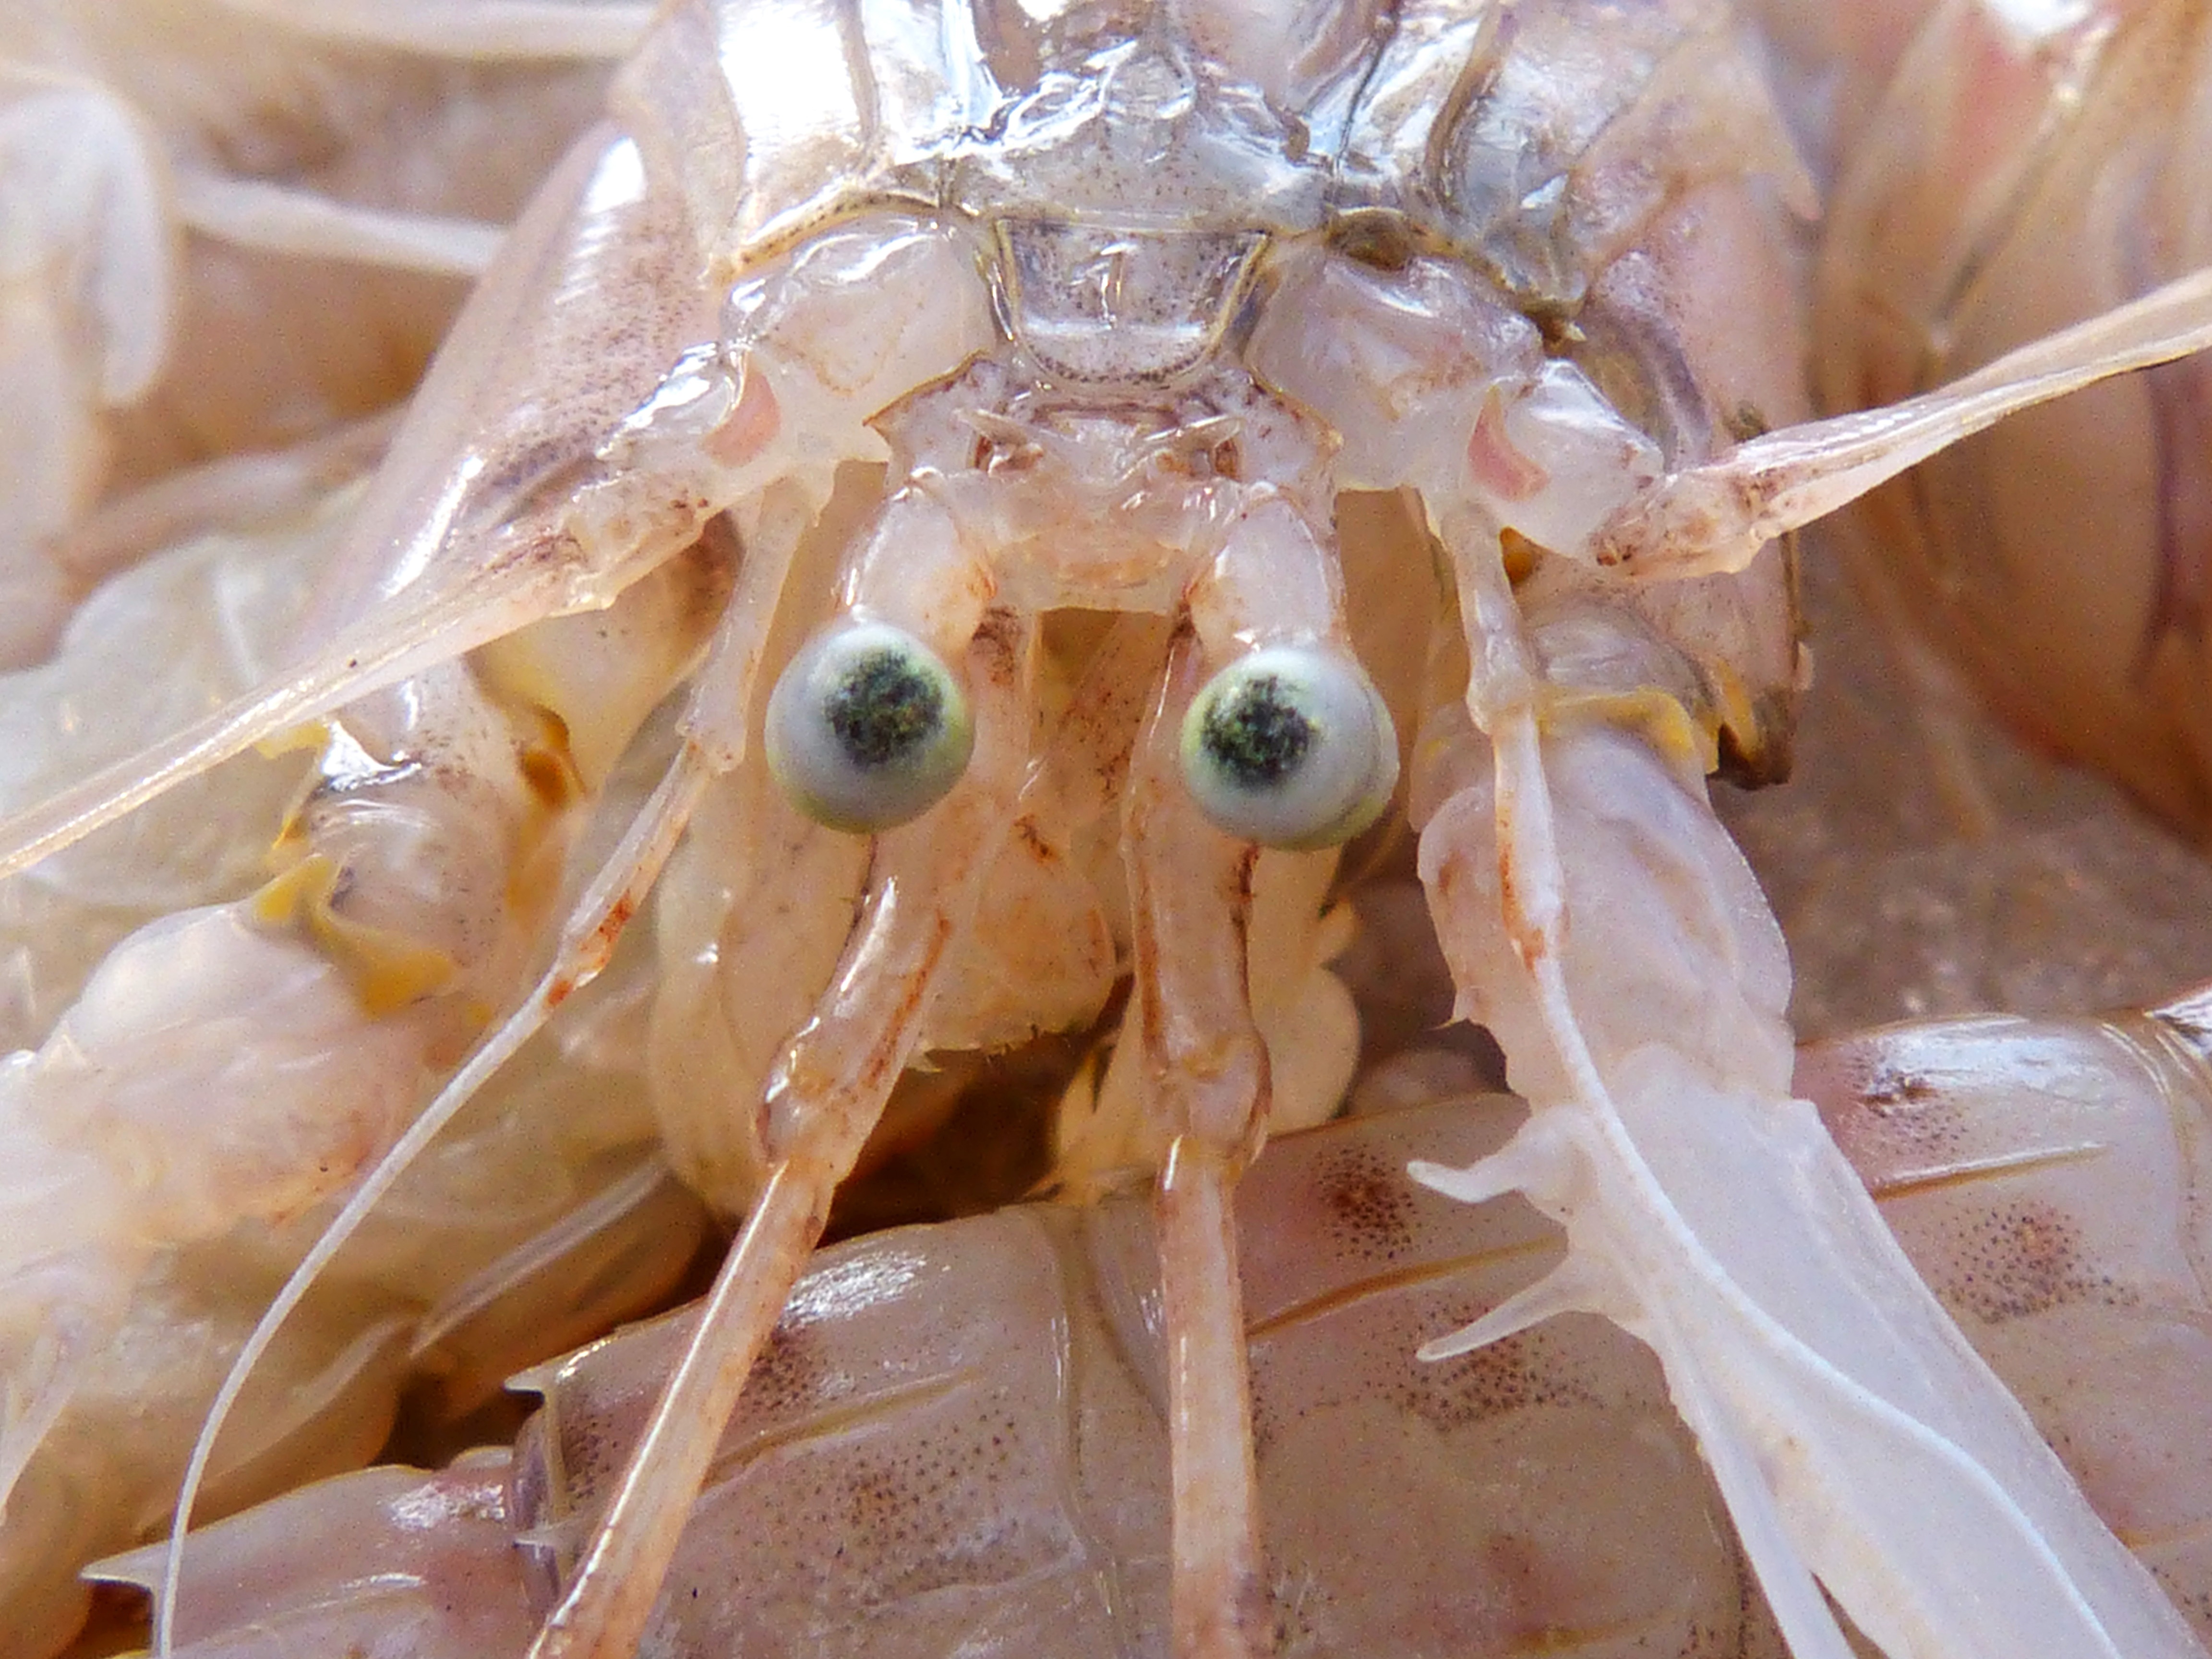
food, insect, seafood, invertebrate, crustacean, eyes, pest, macro photography, arthropod, galley